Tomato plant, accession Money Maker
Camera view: horizontal (90 deg, fisheye); turntable rotation: 60 degrees
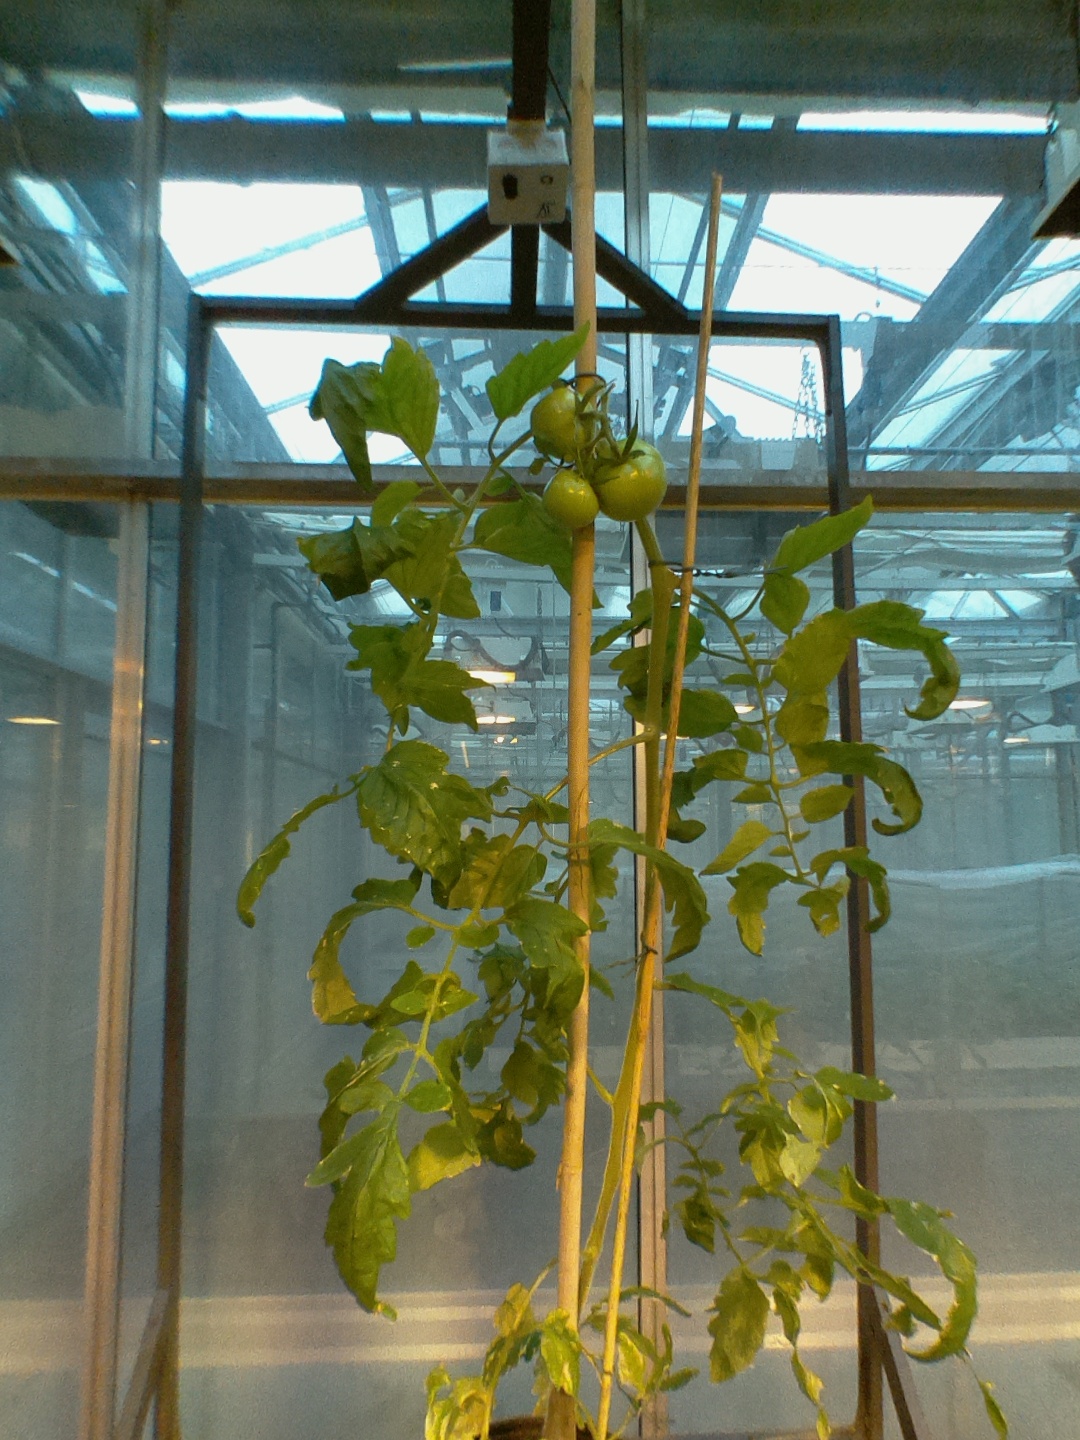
BBCH growth stage 76: 60%-70% of final fruit size